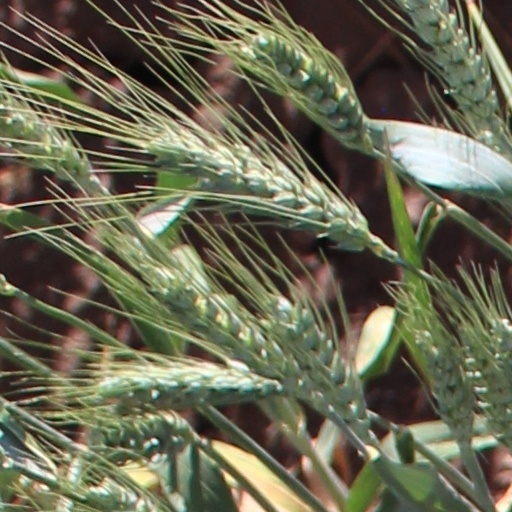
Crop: wheat